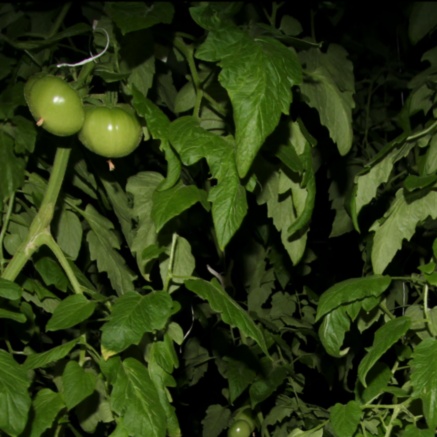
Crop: tomato